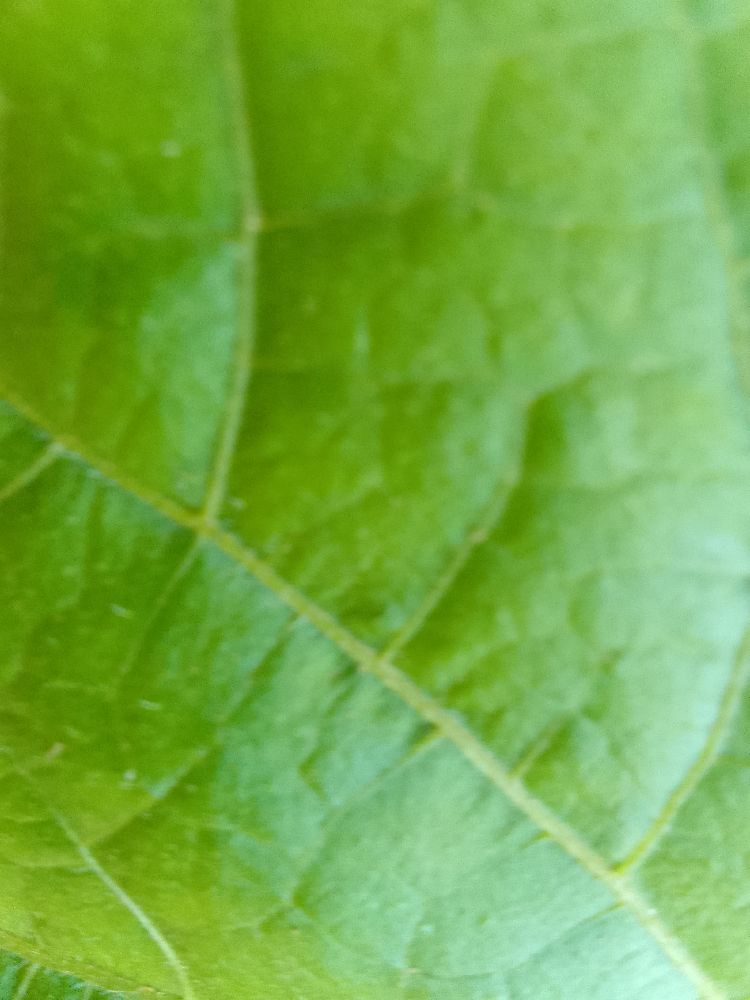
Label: healthy